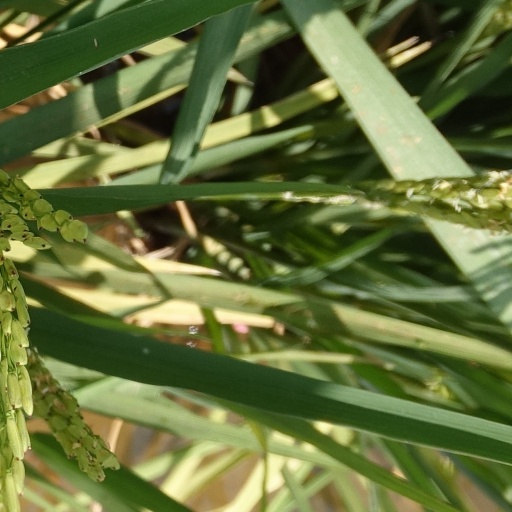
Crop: rice